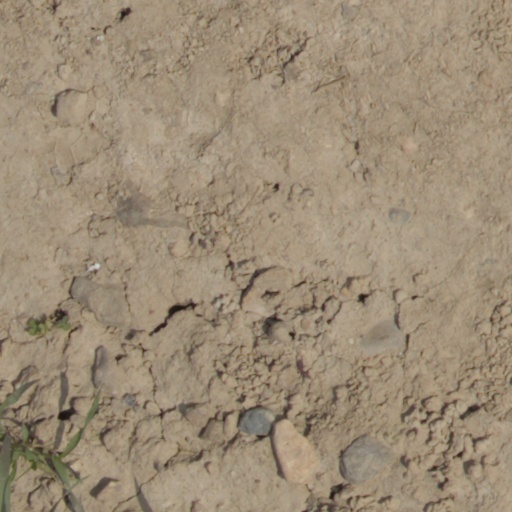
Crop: wheat